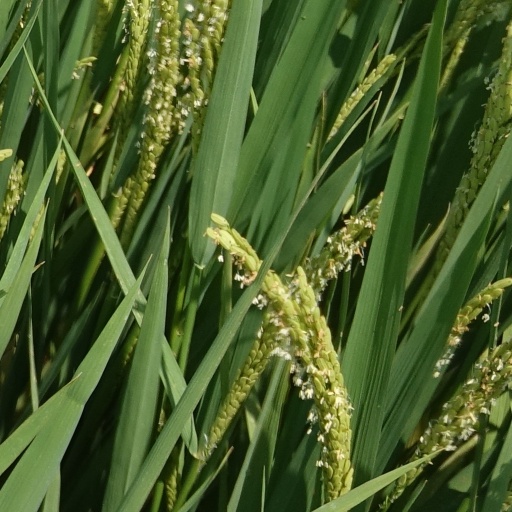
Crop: rice